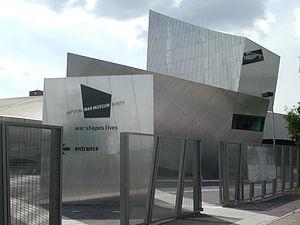
L'Imperial War Museum North ou IWM North est une partie du Musée Impérial de la Guerre situé à Trafford, dans l'agglomération de Manchester, en Angleterre. Ouvert le 5 juillet 2002, il a été conçu par l'architecte Daniel Libeskind et ouvragé pour un coût de 28 millions de livres par Sir Robert McAlpine. Le bâtiment a une géométrie assez complexe, avec des sols et des plafonds inclinés et peu de surfaces se croisant à angle droit, pour créer une désorientation réminiscente de celle causée par la guerre. La tour est connue sous le nom de l'« éclat d'air » et dispose d'une plateforme d'observation à son sommet, accessible par un ascenseur, avec une bonne vue sur le pont piétonnier Lowry et les quais Salford.